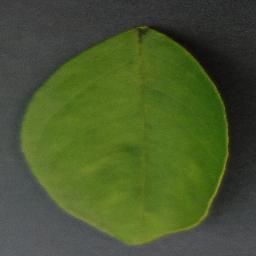
Label: Orange___Haunglongbing_(Citrus_greening)